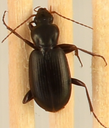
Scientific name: Calathus advena
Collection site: Rocky Mountains NEON (RMNP), plot RMNP_014